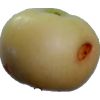
Label: Apple 6